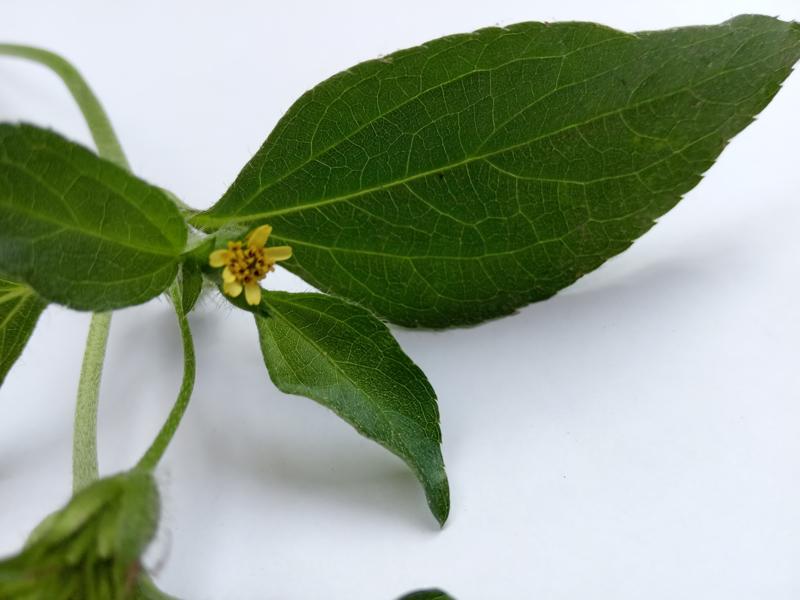
Weed species: Synedrella nodiflora